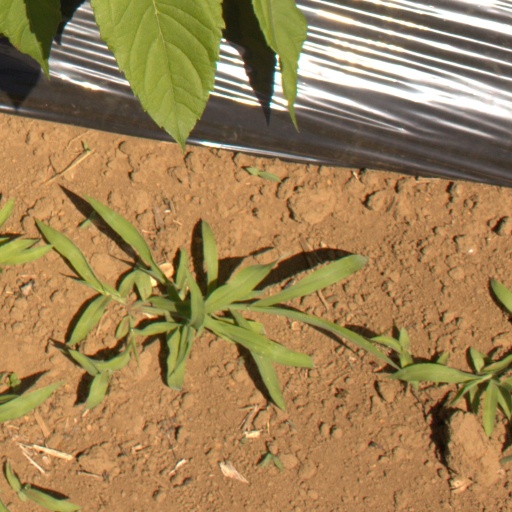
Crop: Jerusalem artichoke